Great Comet of 1556

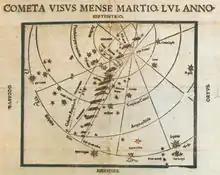
An astronomical broadsheet by Paul Fabricius, showing the map of the 1556 comet's course

The Great Comet of 1556 is called the comet of Charles V. When the Emperor first caught sight of it he stood aghast, and exclaimed: "By this dread sign my fates do summon me". Charles had long meditated about retiring from the world after his conquests. Regarding the comet as a sign of Heaven's command to do so, he hastened towards the peaceful monastery of St. Juste, Placentia.